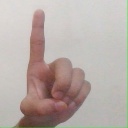
अक्षर: ड